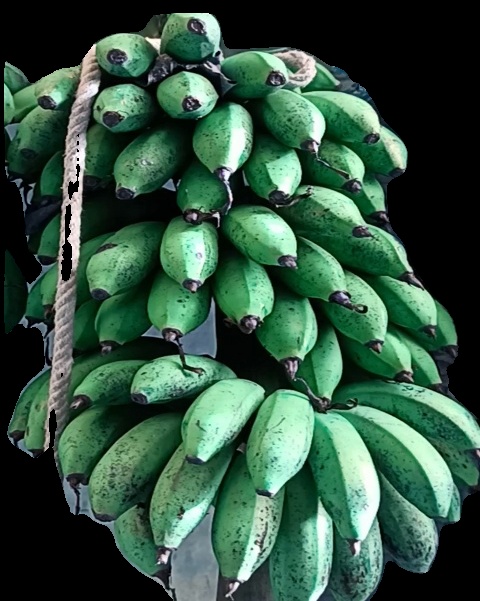
Variety: rasbale
Grade: grade2